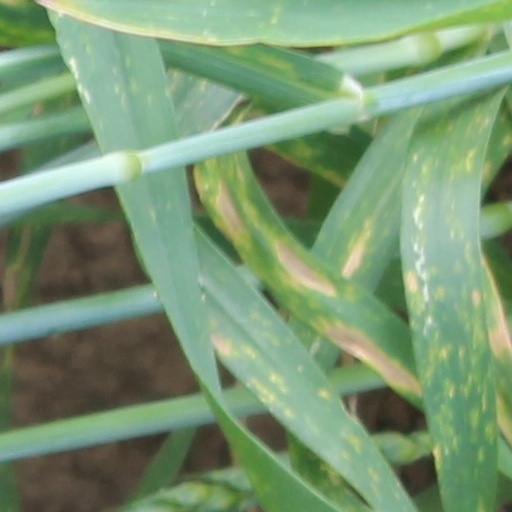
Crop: wheat